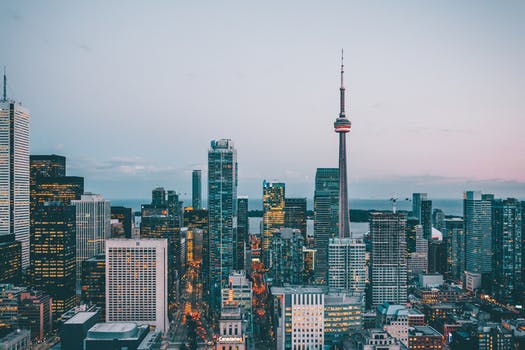
Label: No Watermark